Konica

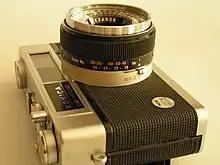
Konica EE-Matic Deluxe, 1965

Konica was a major producer of 35mm film and related products, including film development processors and printing technology. Originally Konica film and paper was sold under the brand name "Sakura" (cherry blossom).